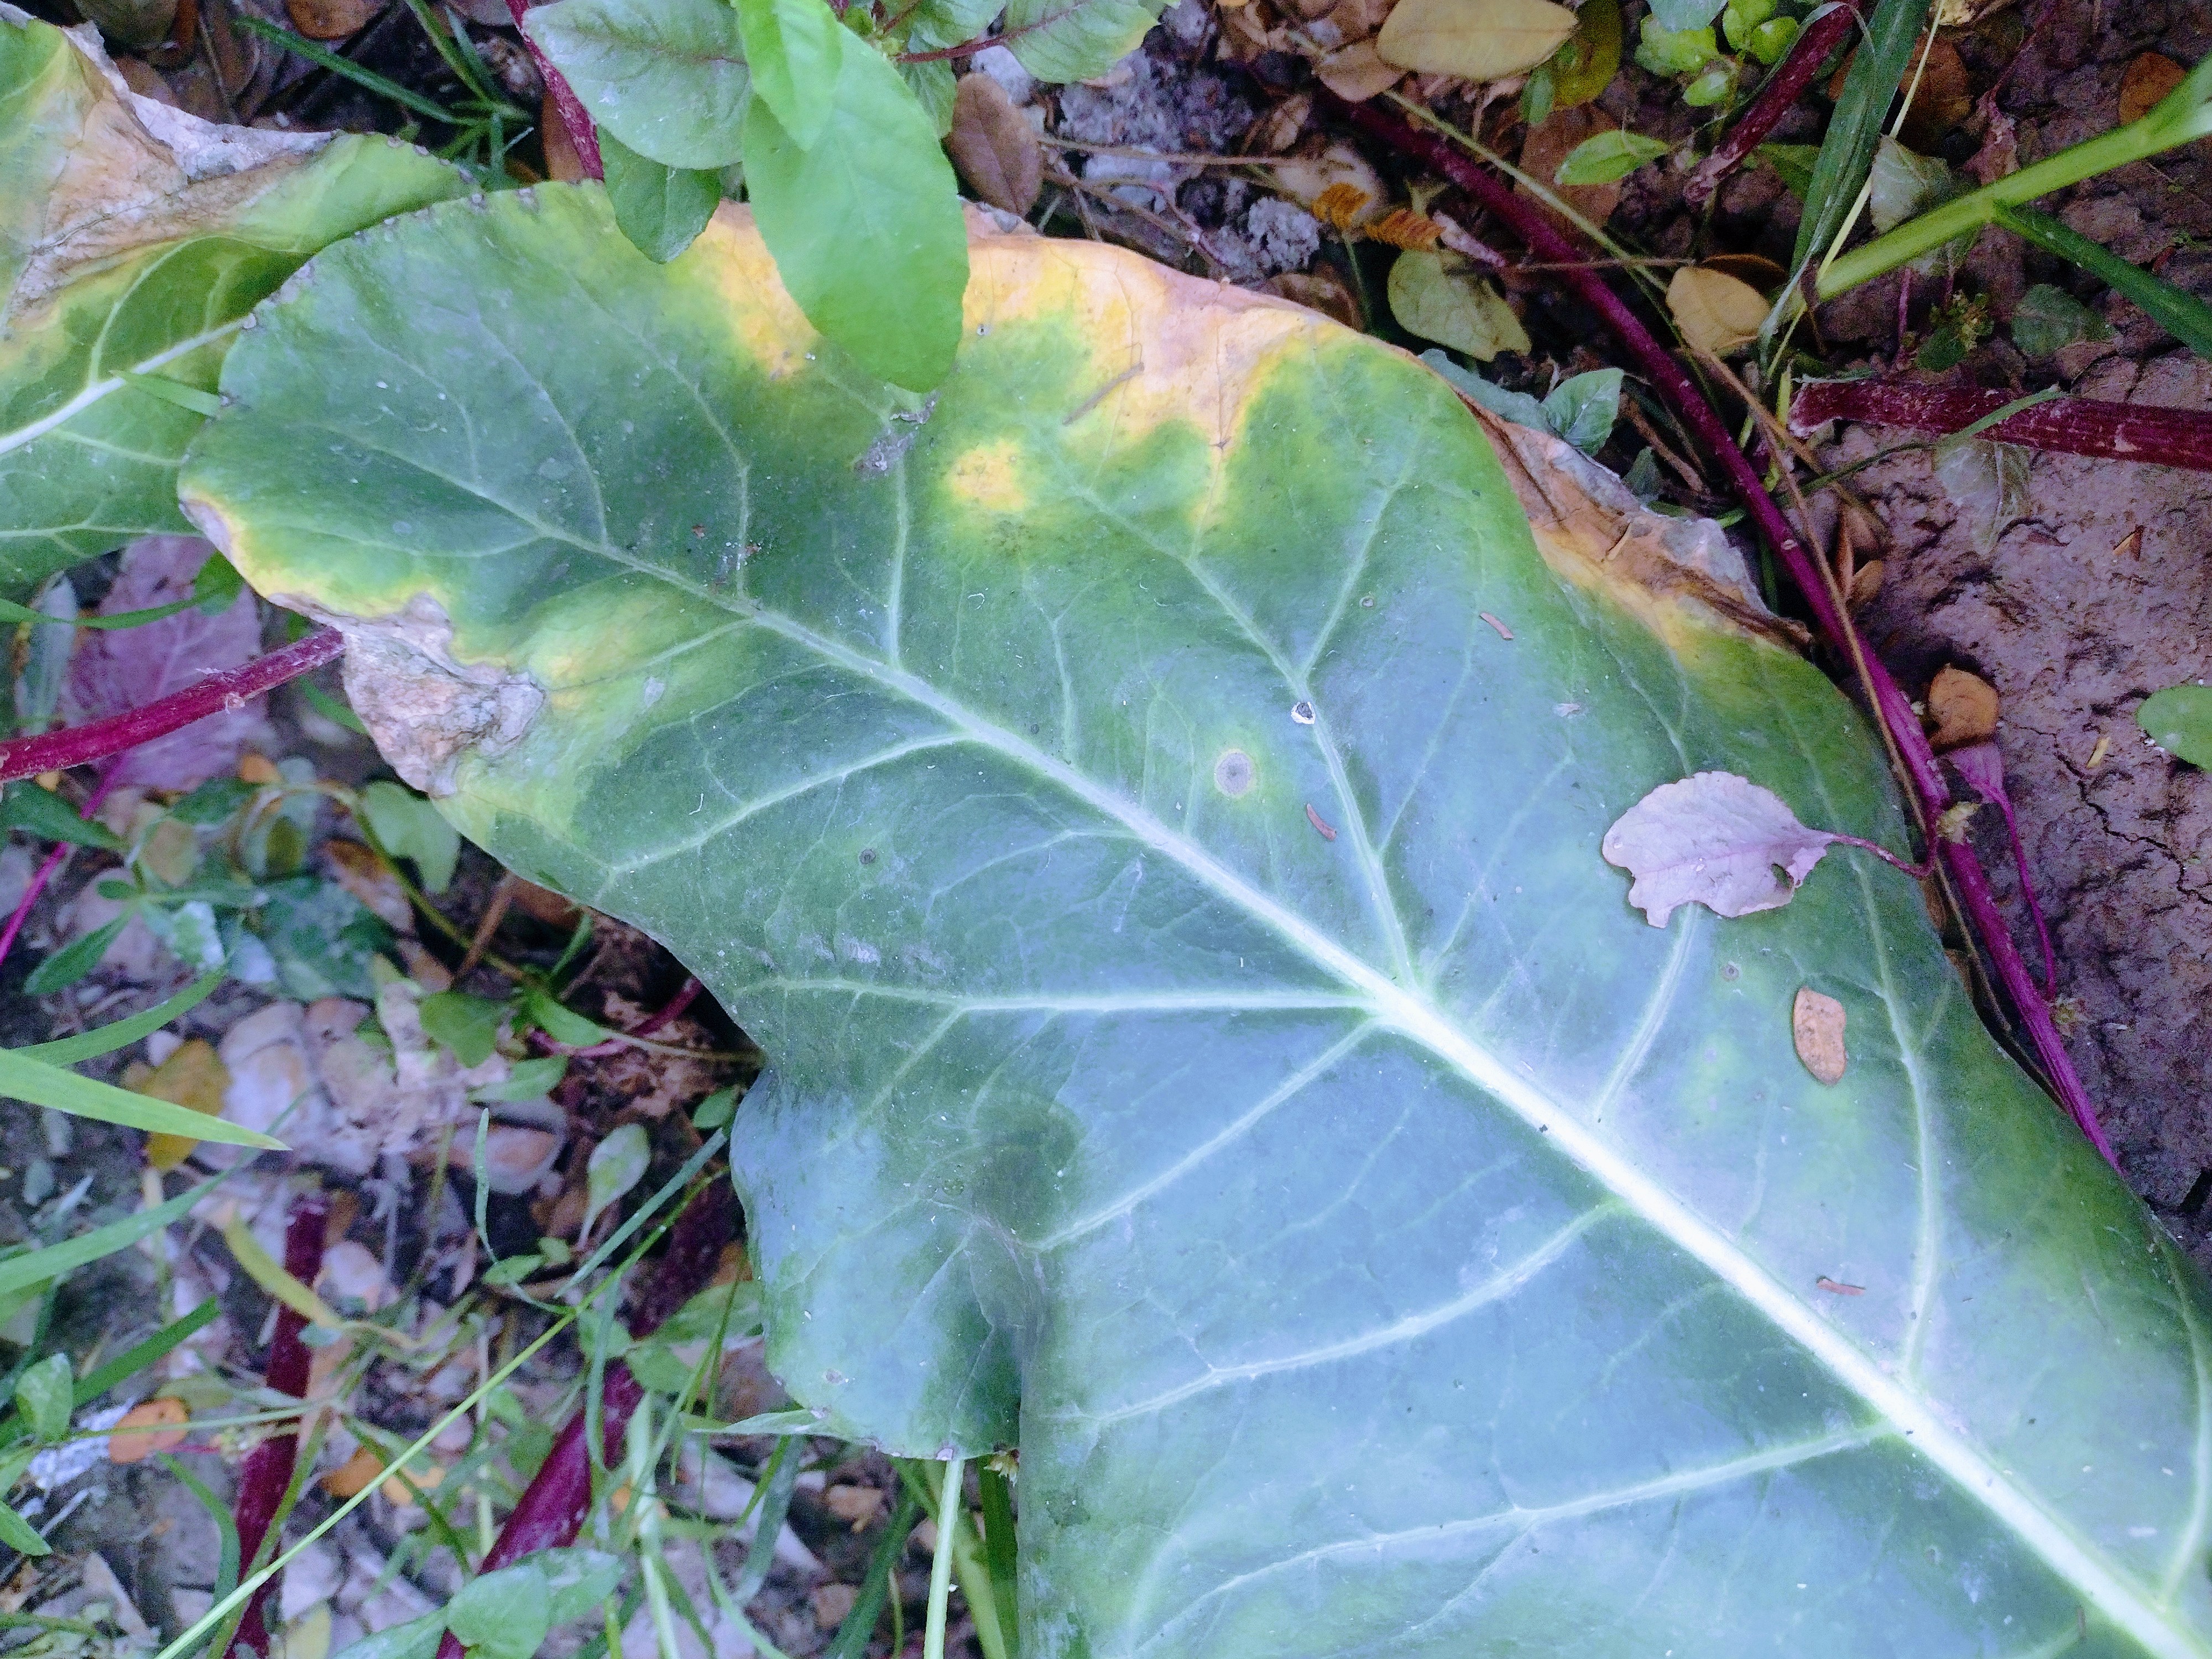
Label: Downy Mildew